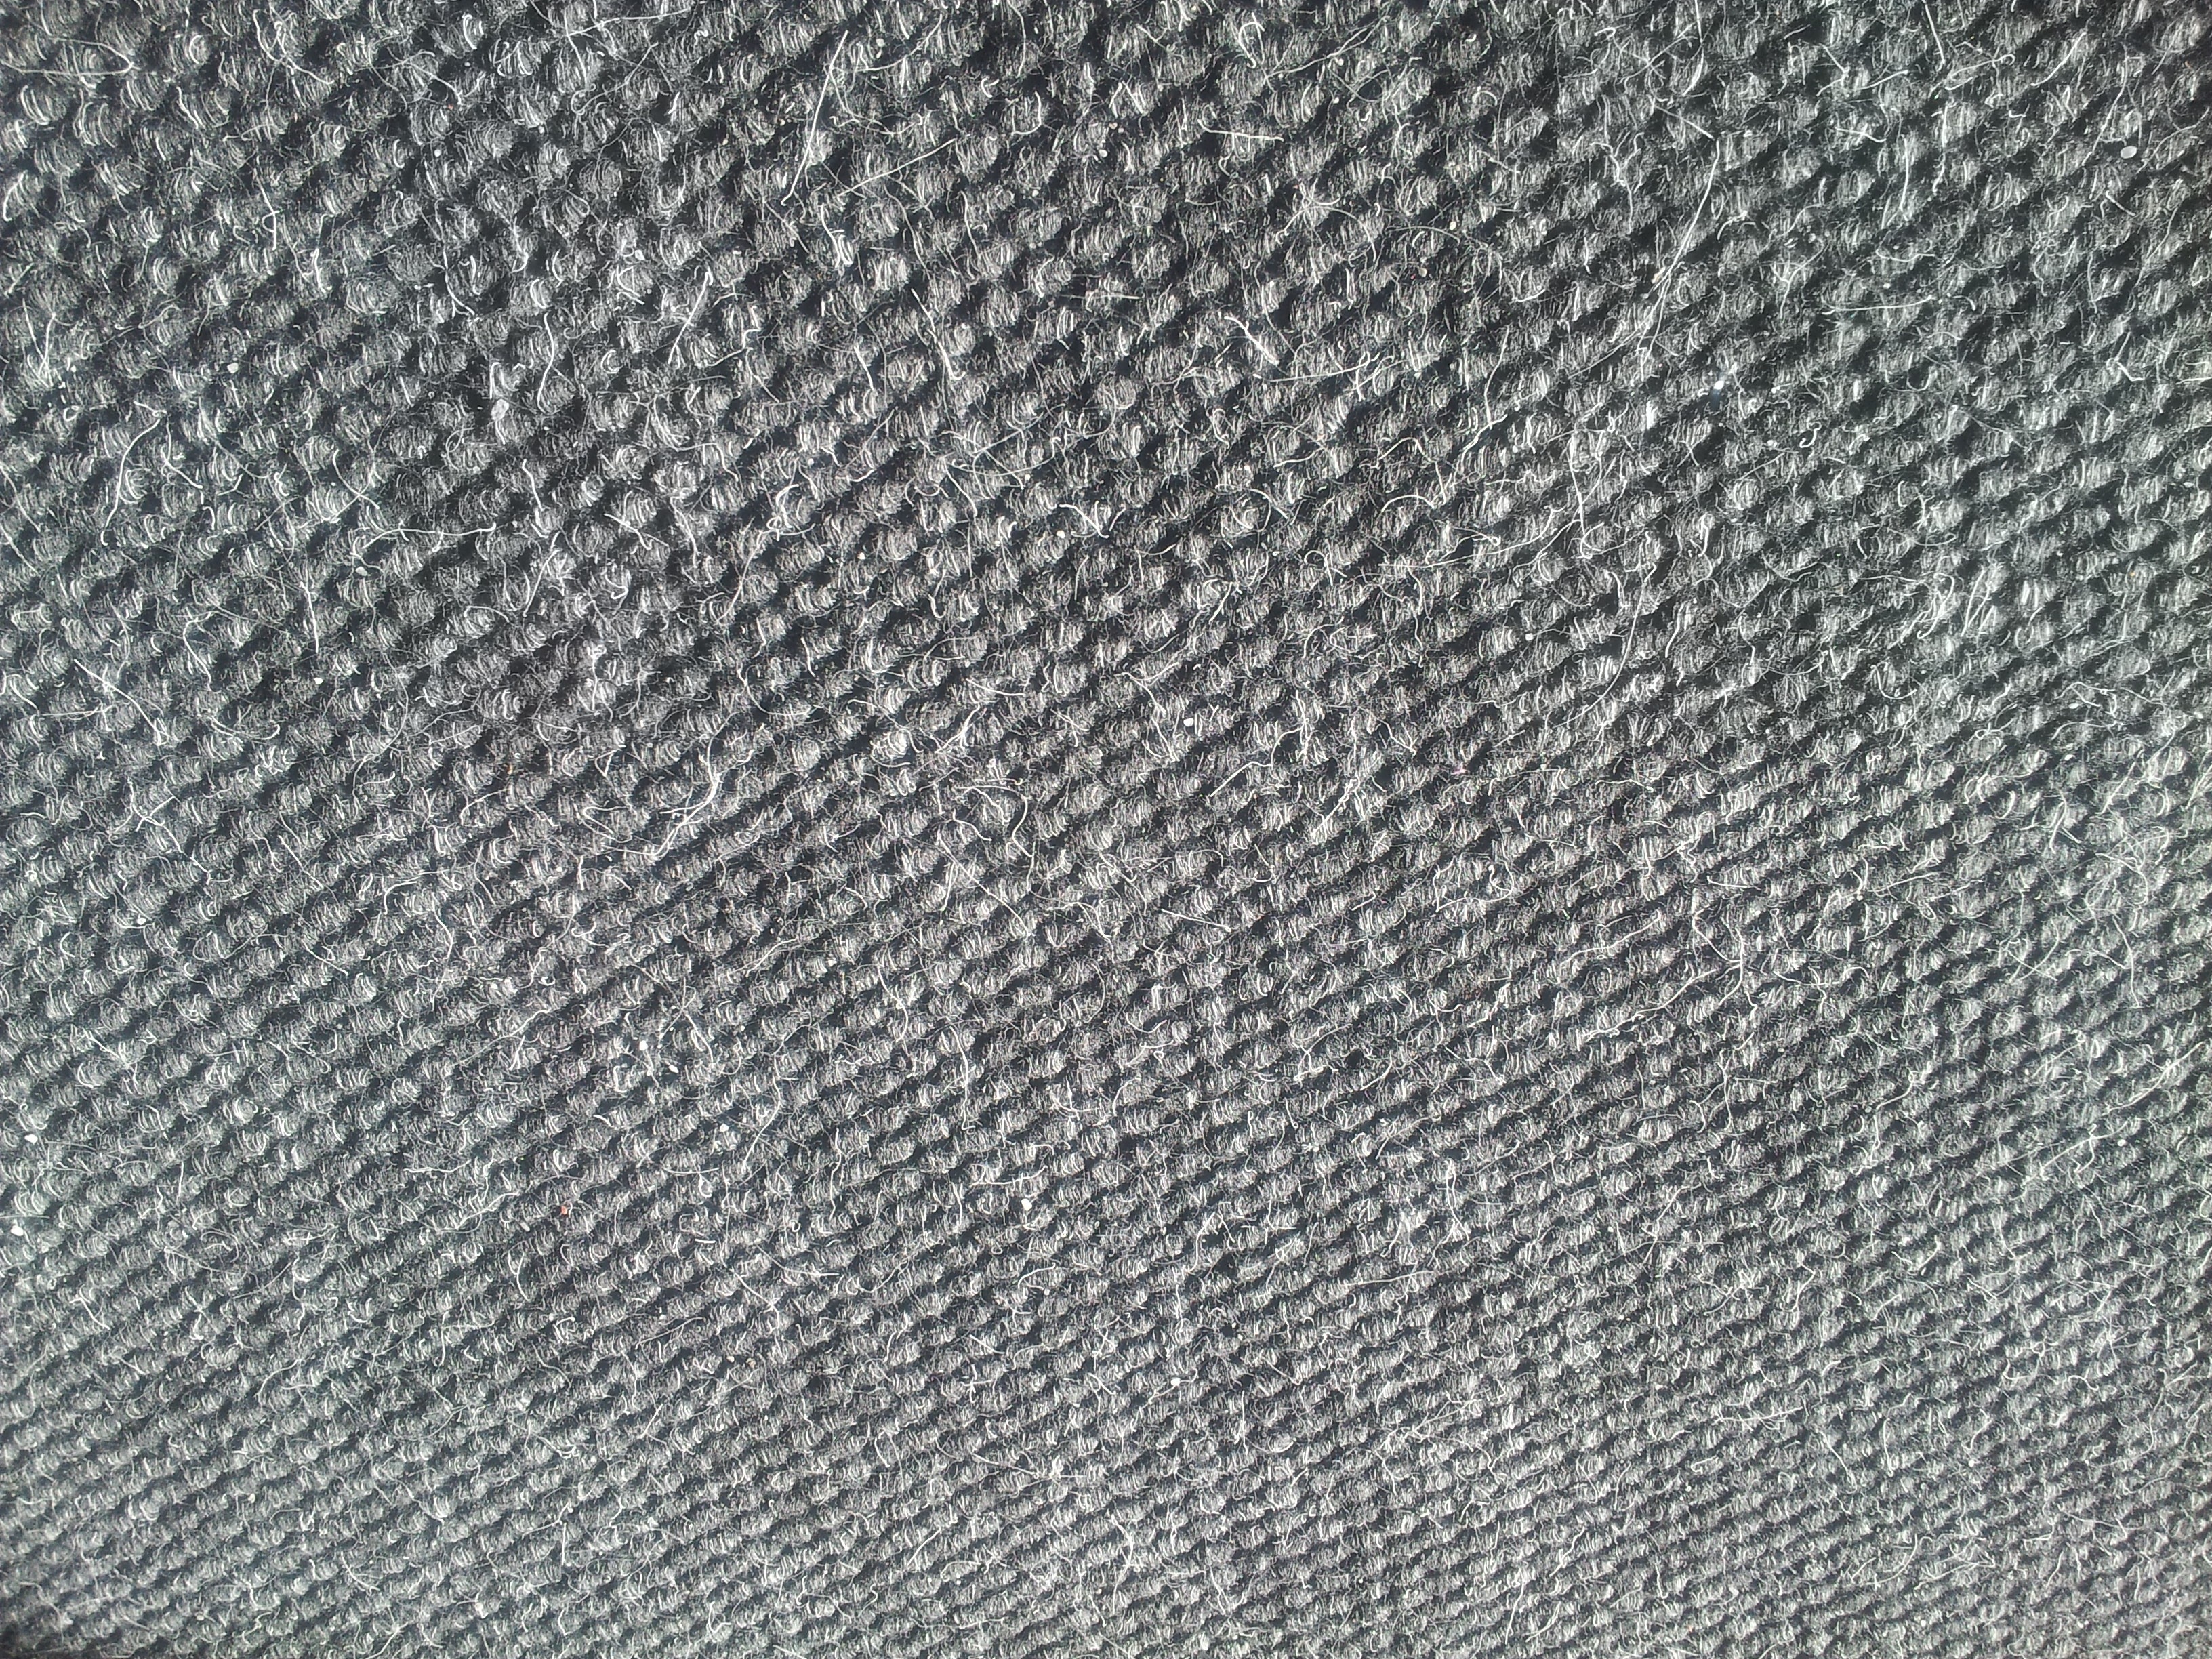
texture, floor, interior, asphalt, pattern, rug, gray, decor, wool, material, textured, textile, grey, net, mesh, carpet, flooring